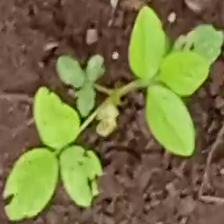
Weed species: Asian_Pigeonwings_(Clitoria Ternatea)